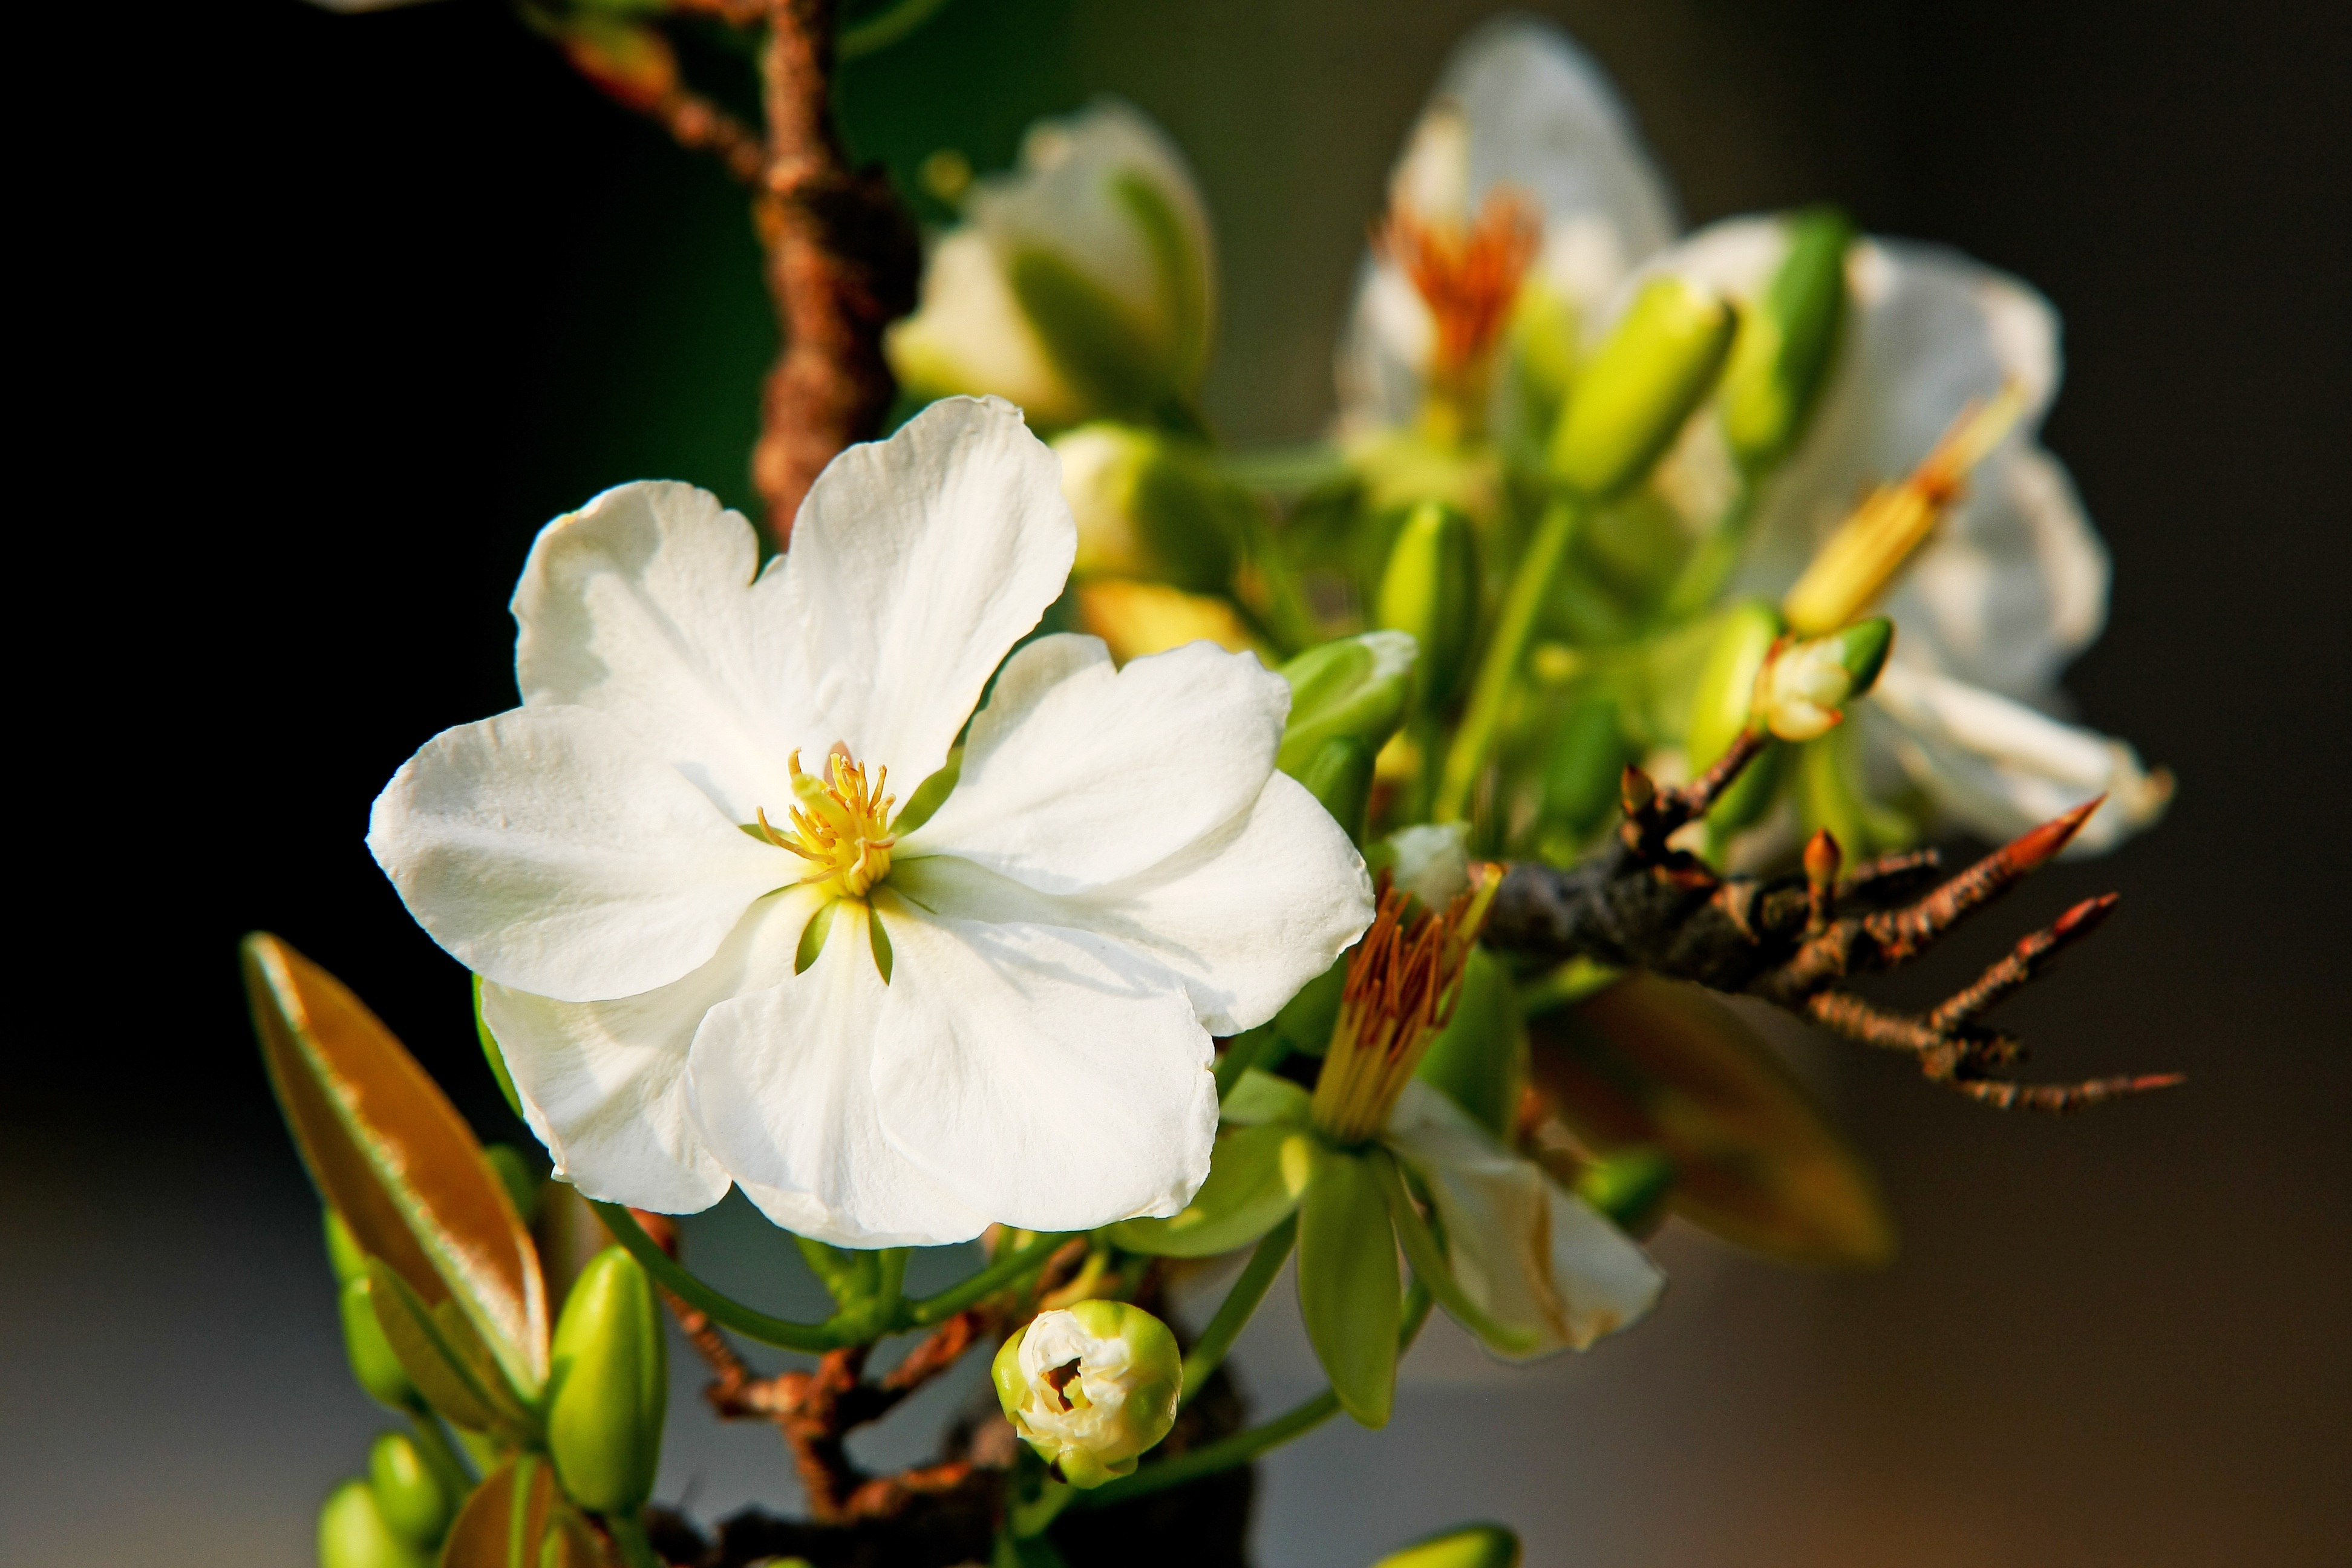
blossom, plant, white, flower, petal, travel, spring, natural, scenery, fresh, asia, pear, flora, leopard, write, wildflower, sunny, background, calendar, vietnam, macro photography, the beauty, flowering plant, the lunar new year, nice picture, photo festival, the garden, herbaceous plant, plant stem, vietnamese tet